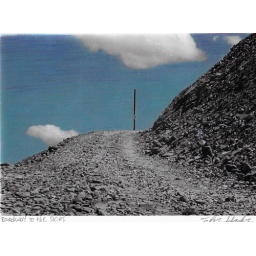
Colored in the sky only and left the clouds alone. I love how the clouds and roadway pop out. AE-1program / Canon